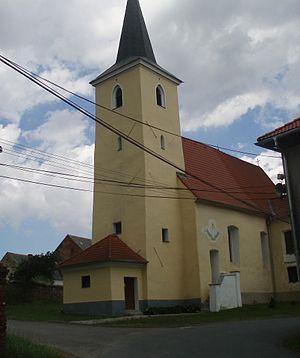
Úboč est une commune du district de Domažlice, dans la région de Plzeň, en République tchèque. Sa population s'élevait à 111 habitants en 2017.